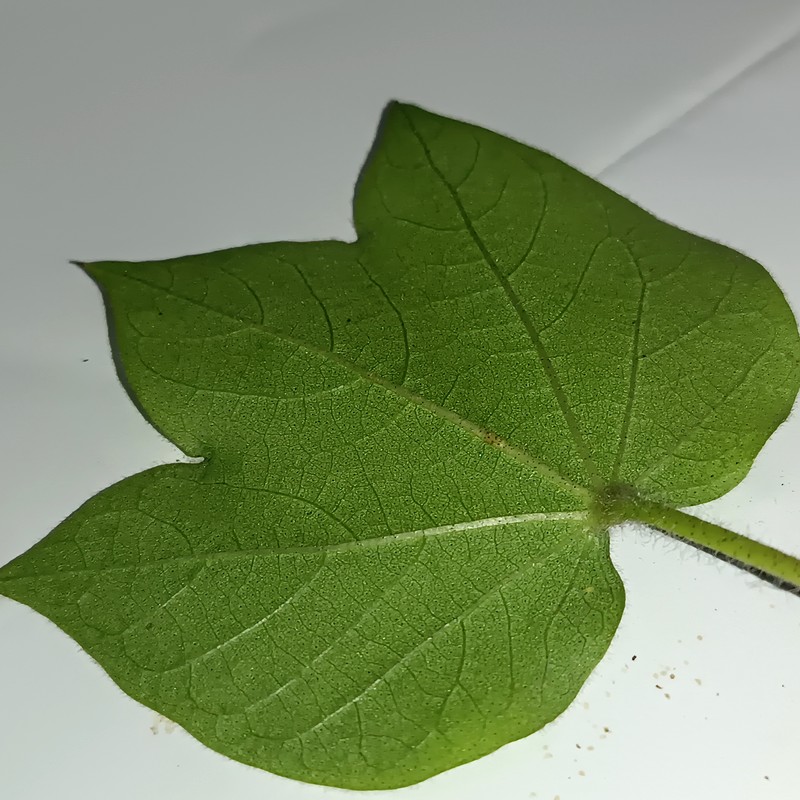
Label: Healthy Leaf